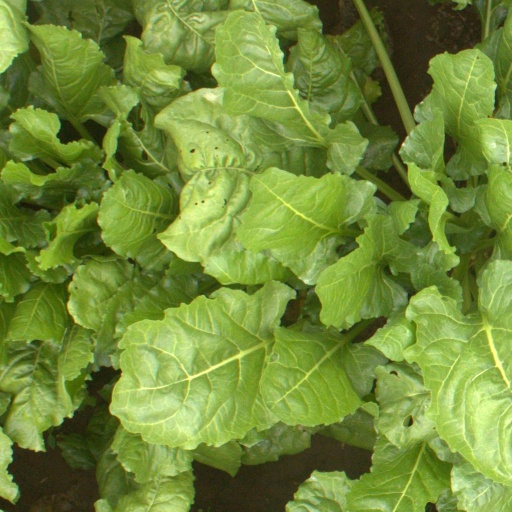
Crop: sugar beet